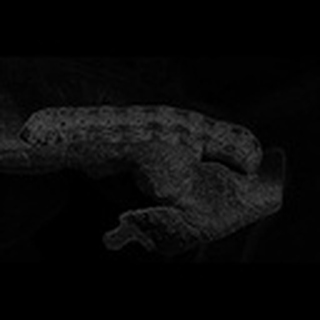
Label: cotton_army_worm